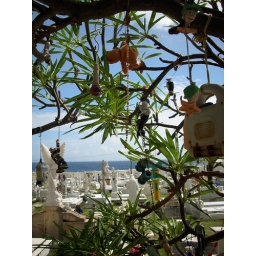
this is from the other side of the wall of the cemetery.... pic by me.. the tree never stops amazing me. unedited*